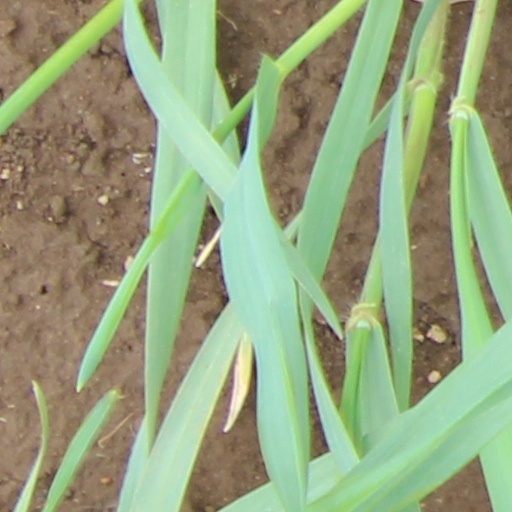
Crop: wheat